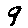
Label: 9